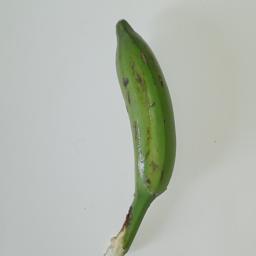
Ripeness: Green